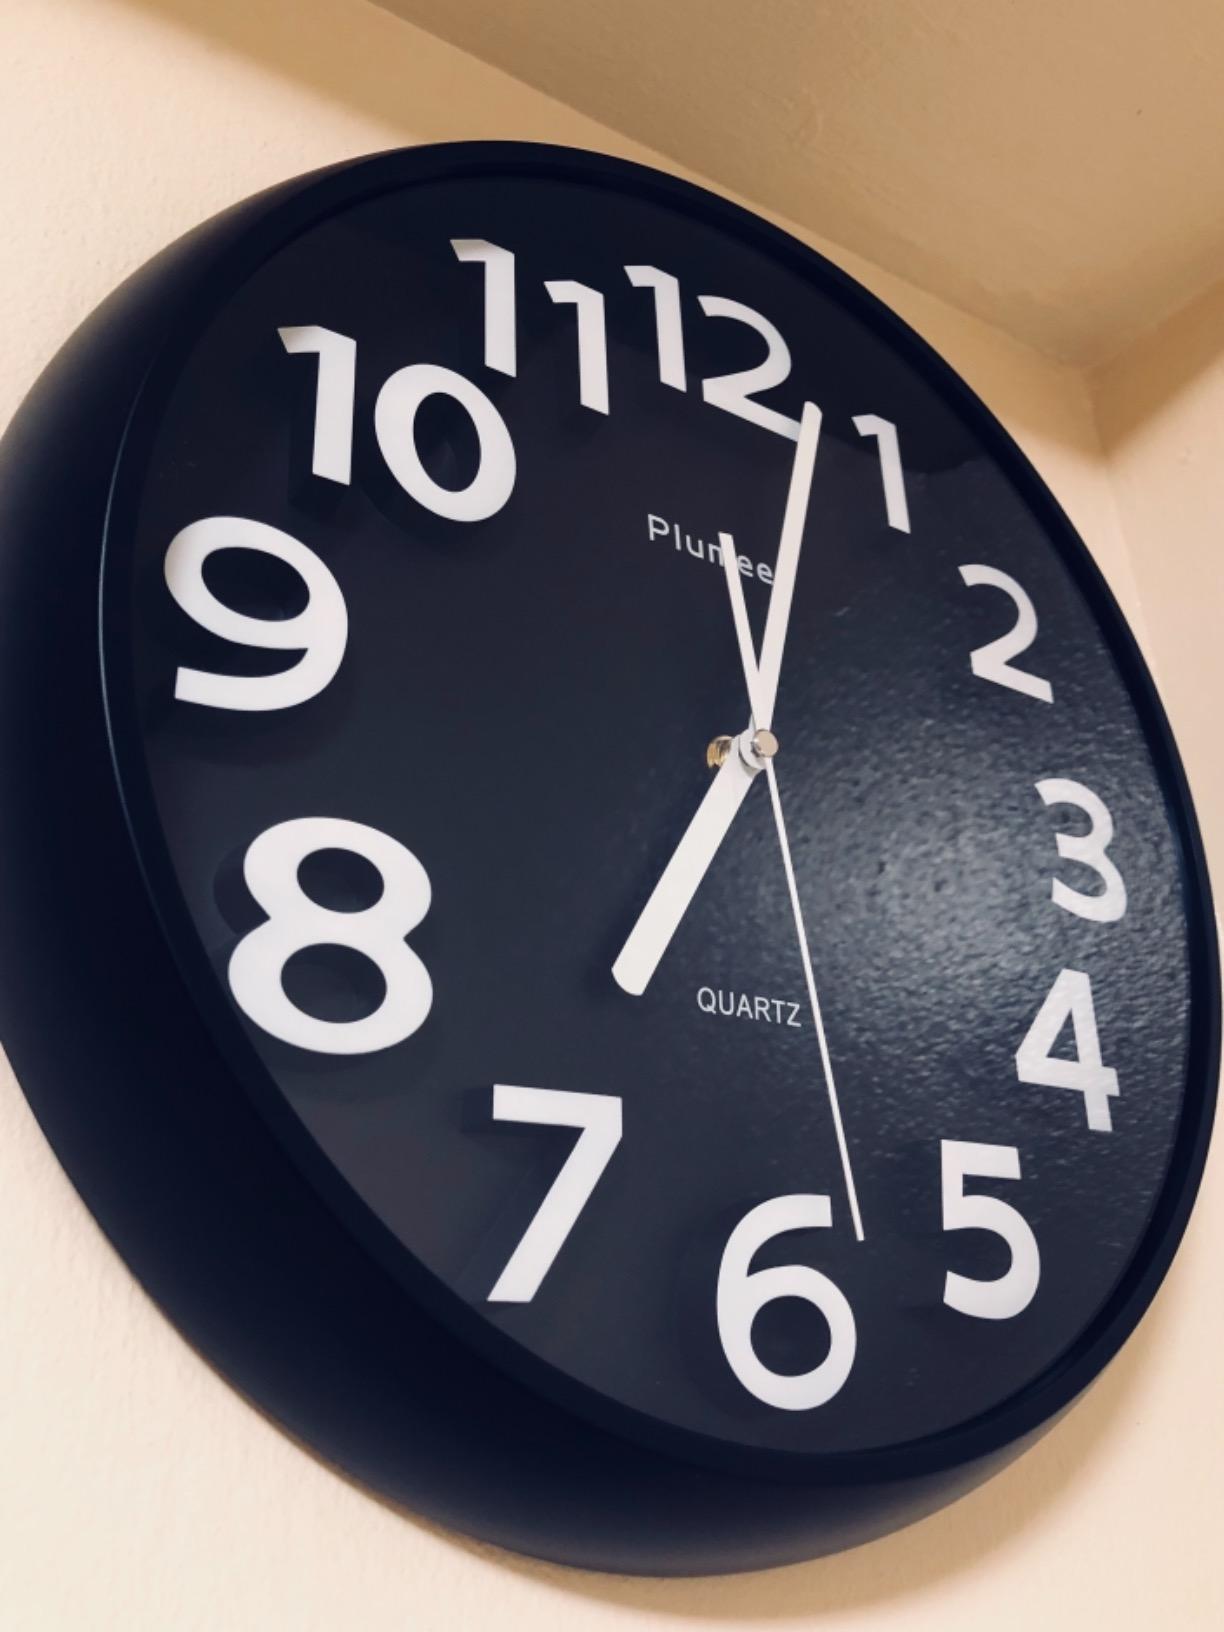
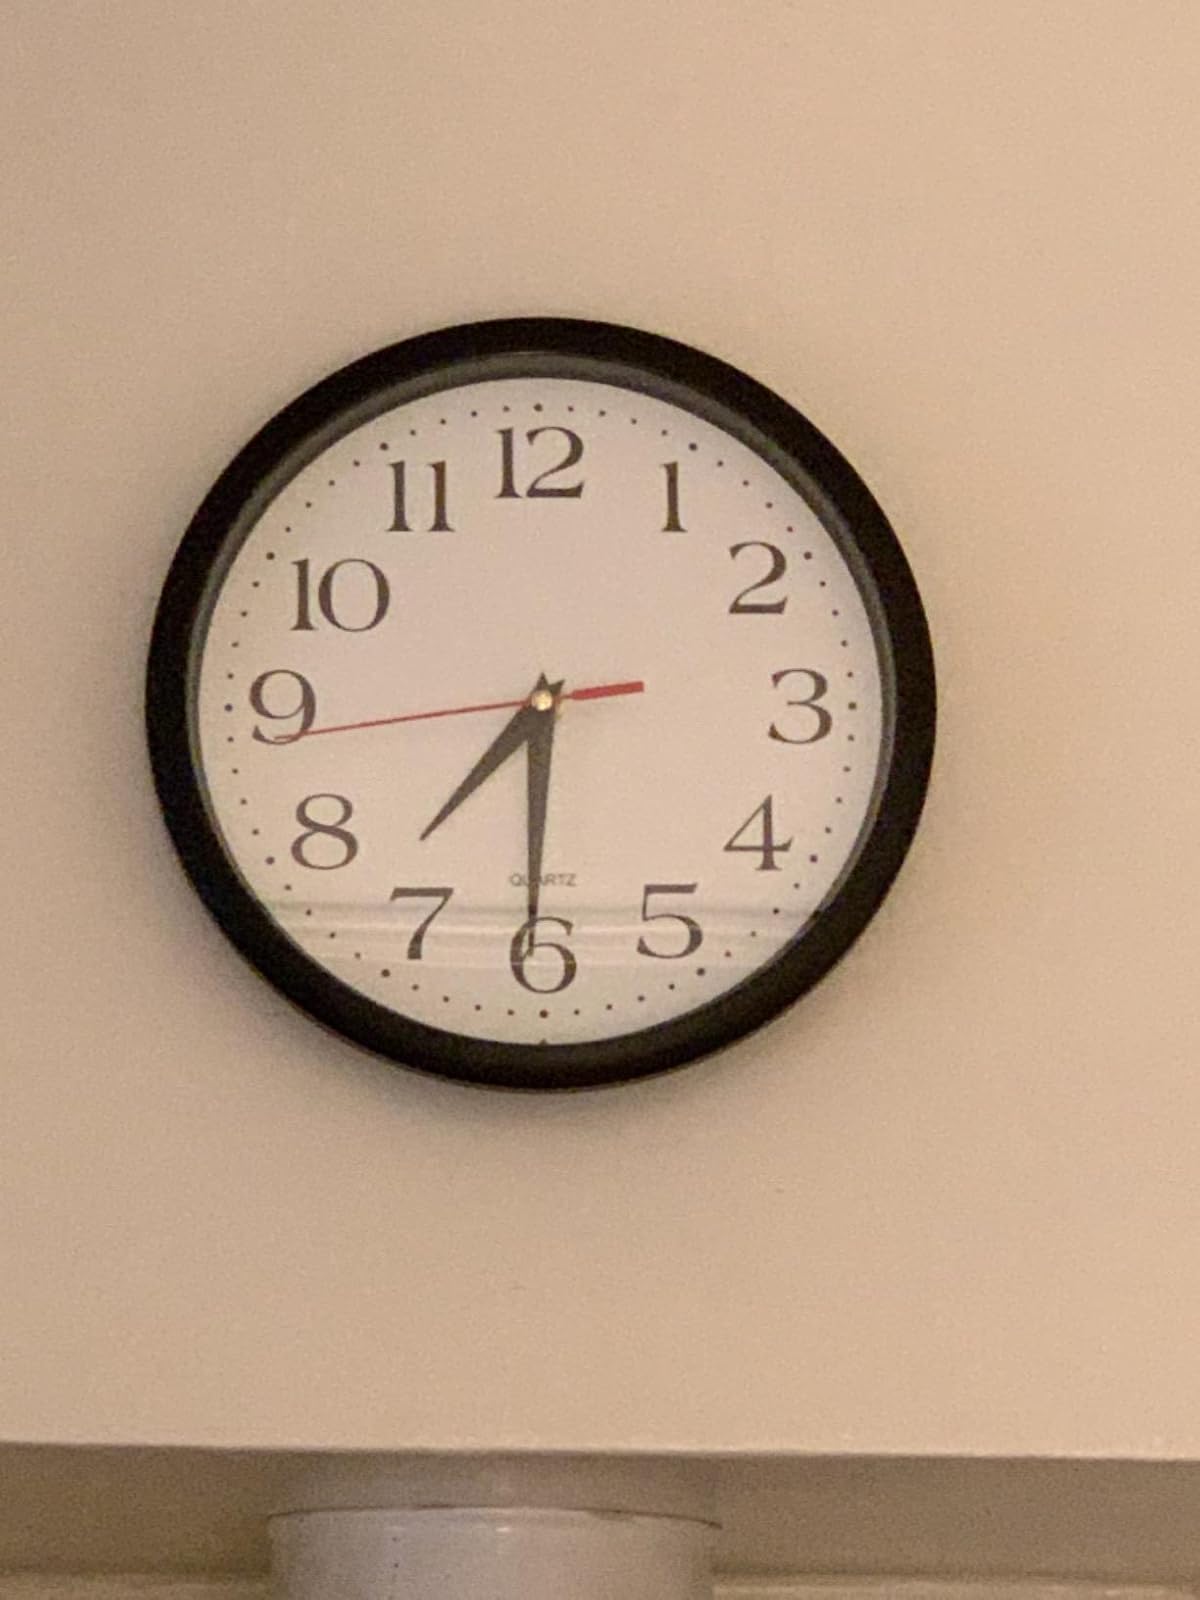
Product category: clock
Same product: no